LGBTQ rights in New Hampshire

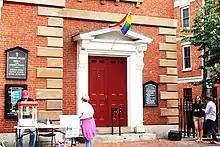
A rainbow flag outside the North Church in Portsmouth

Since July 2018, New Hampshire law has explicitly protected individuals from discrimination based on both sexual orientation and gender identity in public accommodations, housing and/or any private or public employment. Sexual orientation was included in the state's anti-discrimination law in 1998, but gender identity was not.